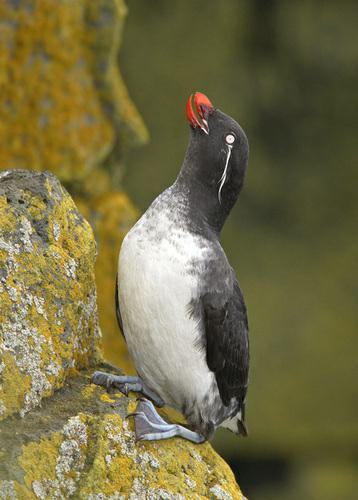
A photo of a parakeet auklet